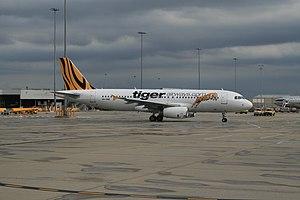
Tigerair, anciennement appelé Tiger Airways, est une ancienne compagnie aérienne à bas coût de Singapour qui arbore une livrée de tigre. Elle a fusionné avec Scoot le 25 juin 2017.